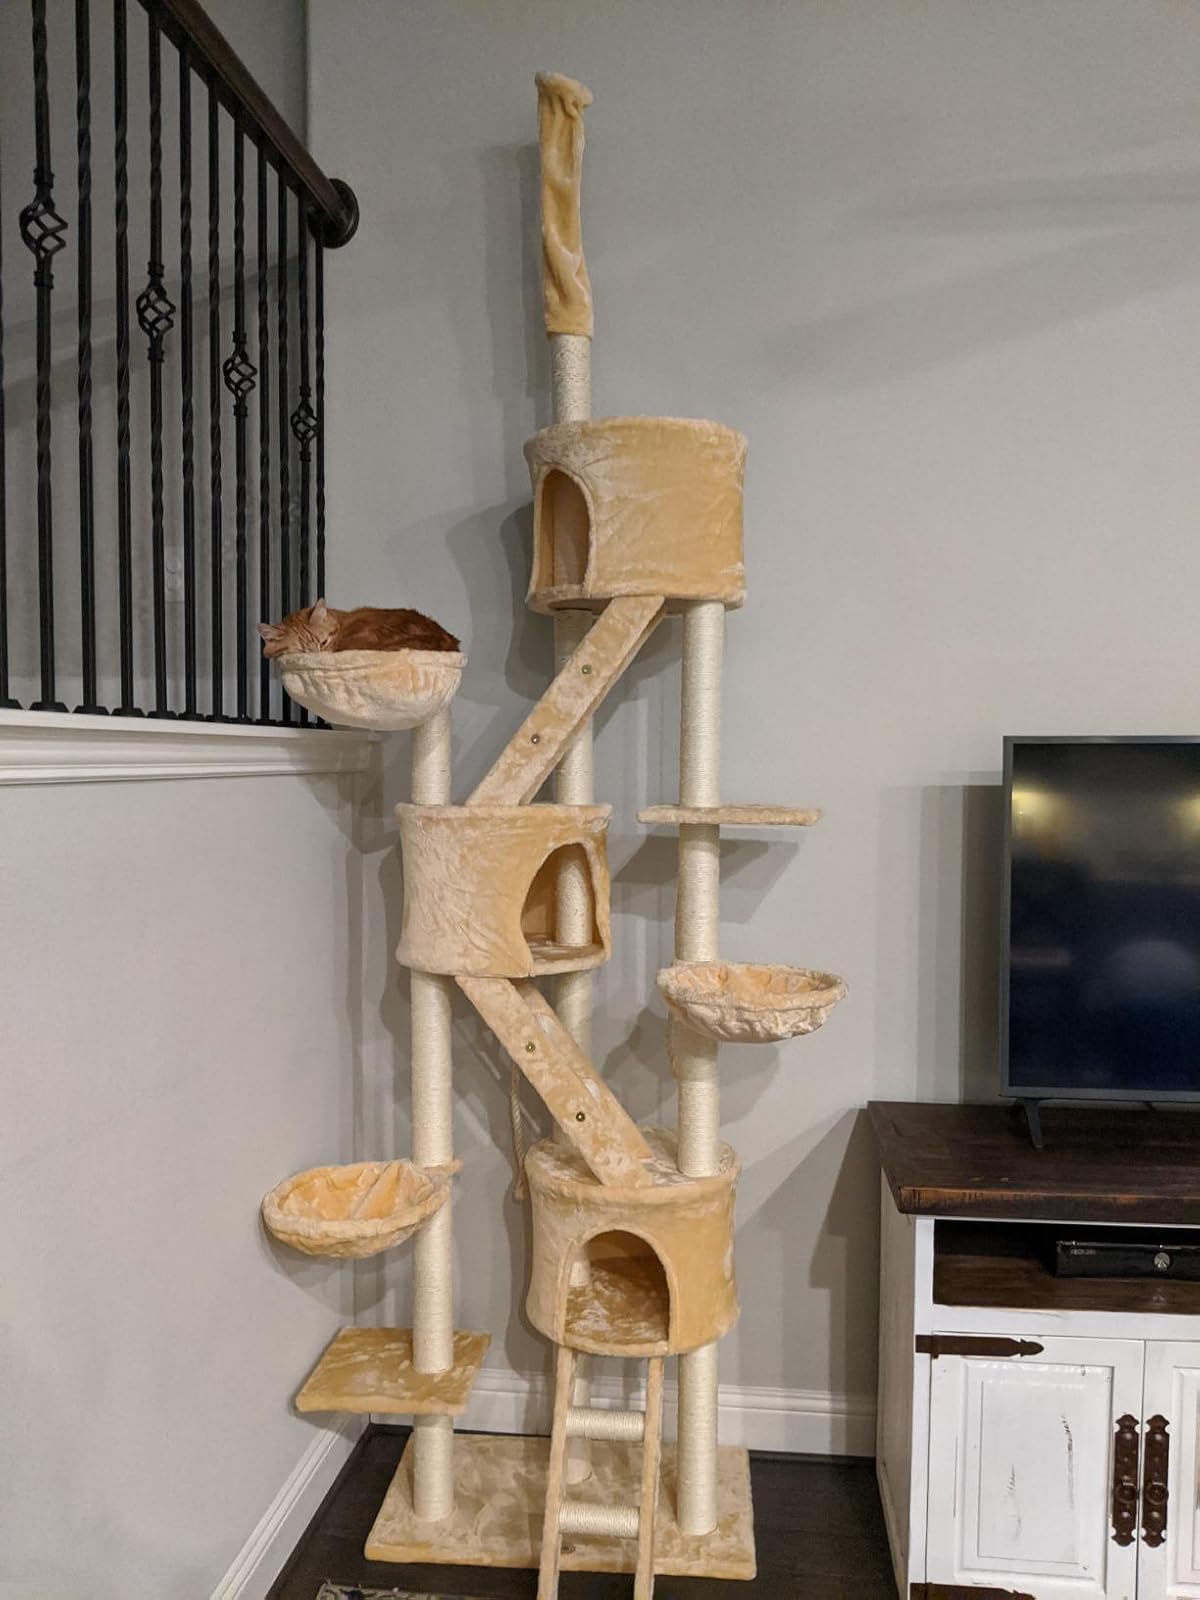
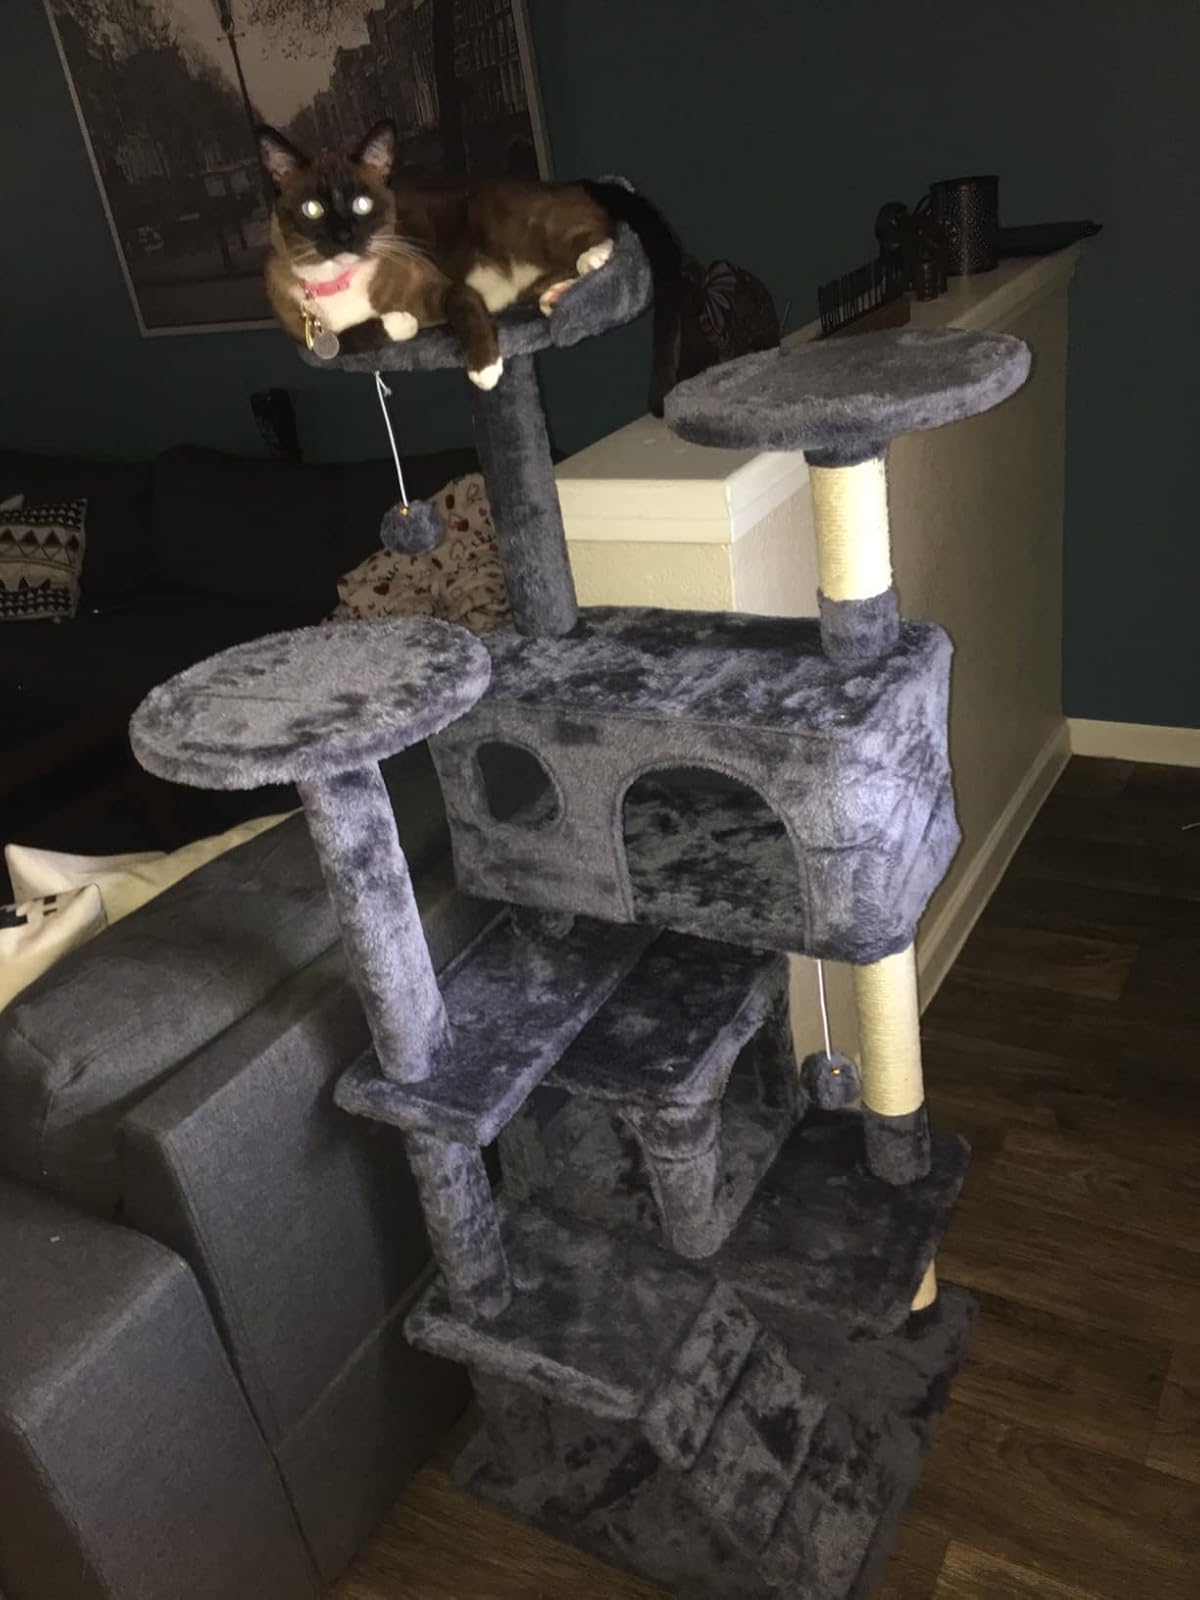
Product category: items_cat tree
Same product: no